Scyliorhinidae

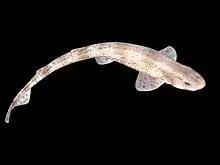
Small-spotted catshark, "Scyliorhinus canicula"

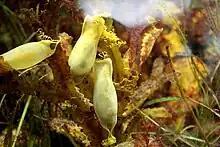
Catshark egg (mermaids' purse)

Scyliorhinidae catsharks may be distinguished by their elongated, cat-like eyes and two small dorsal fins set far back. Most species are fairly small, growing no longer than 80 cm (31 in); a few, such as the nursehound ("Scyliorhinus stellaris") can reach 1.6 m (5.2 ft) in length. Most of the species have a patterned appearance, ranging from stripes to patches to spots.